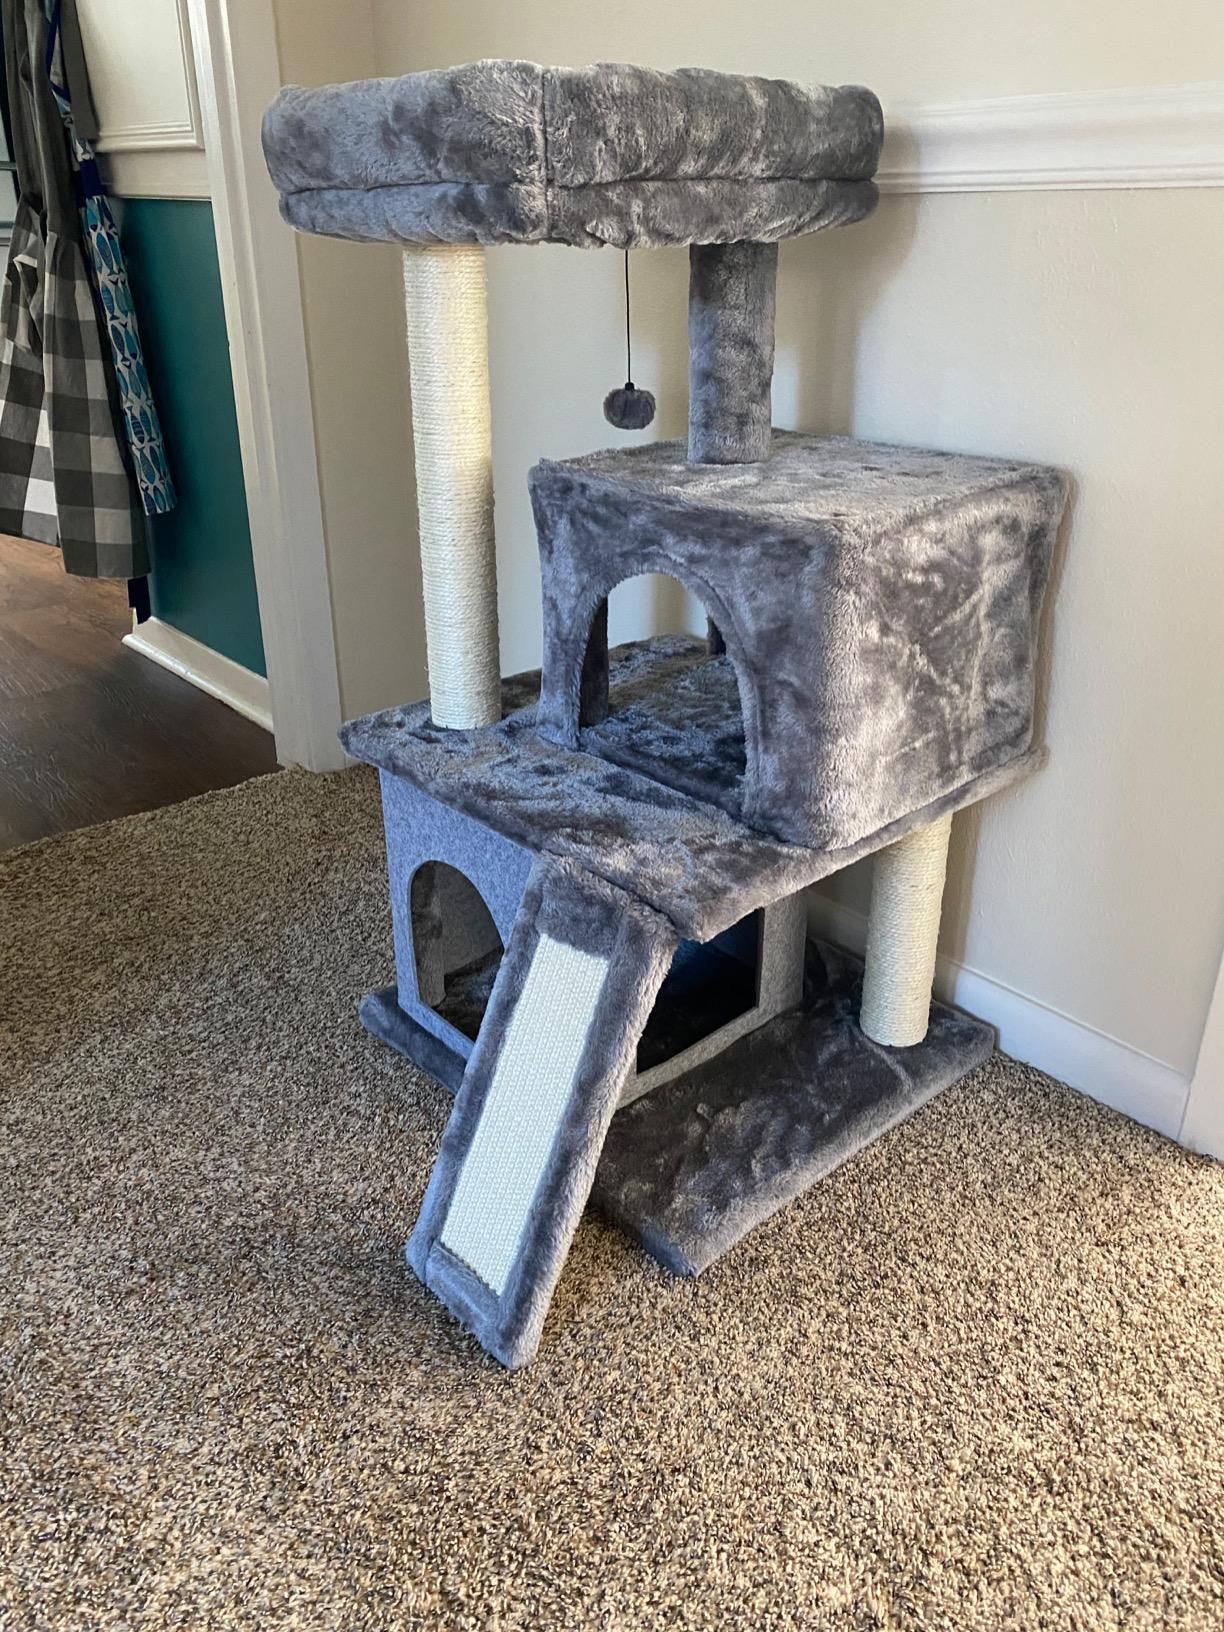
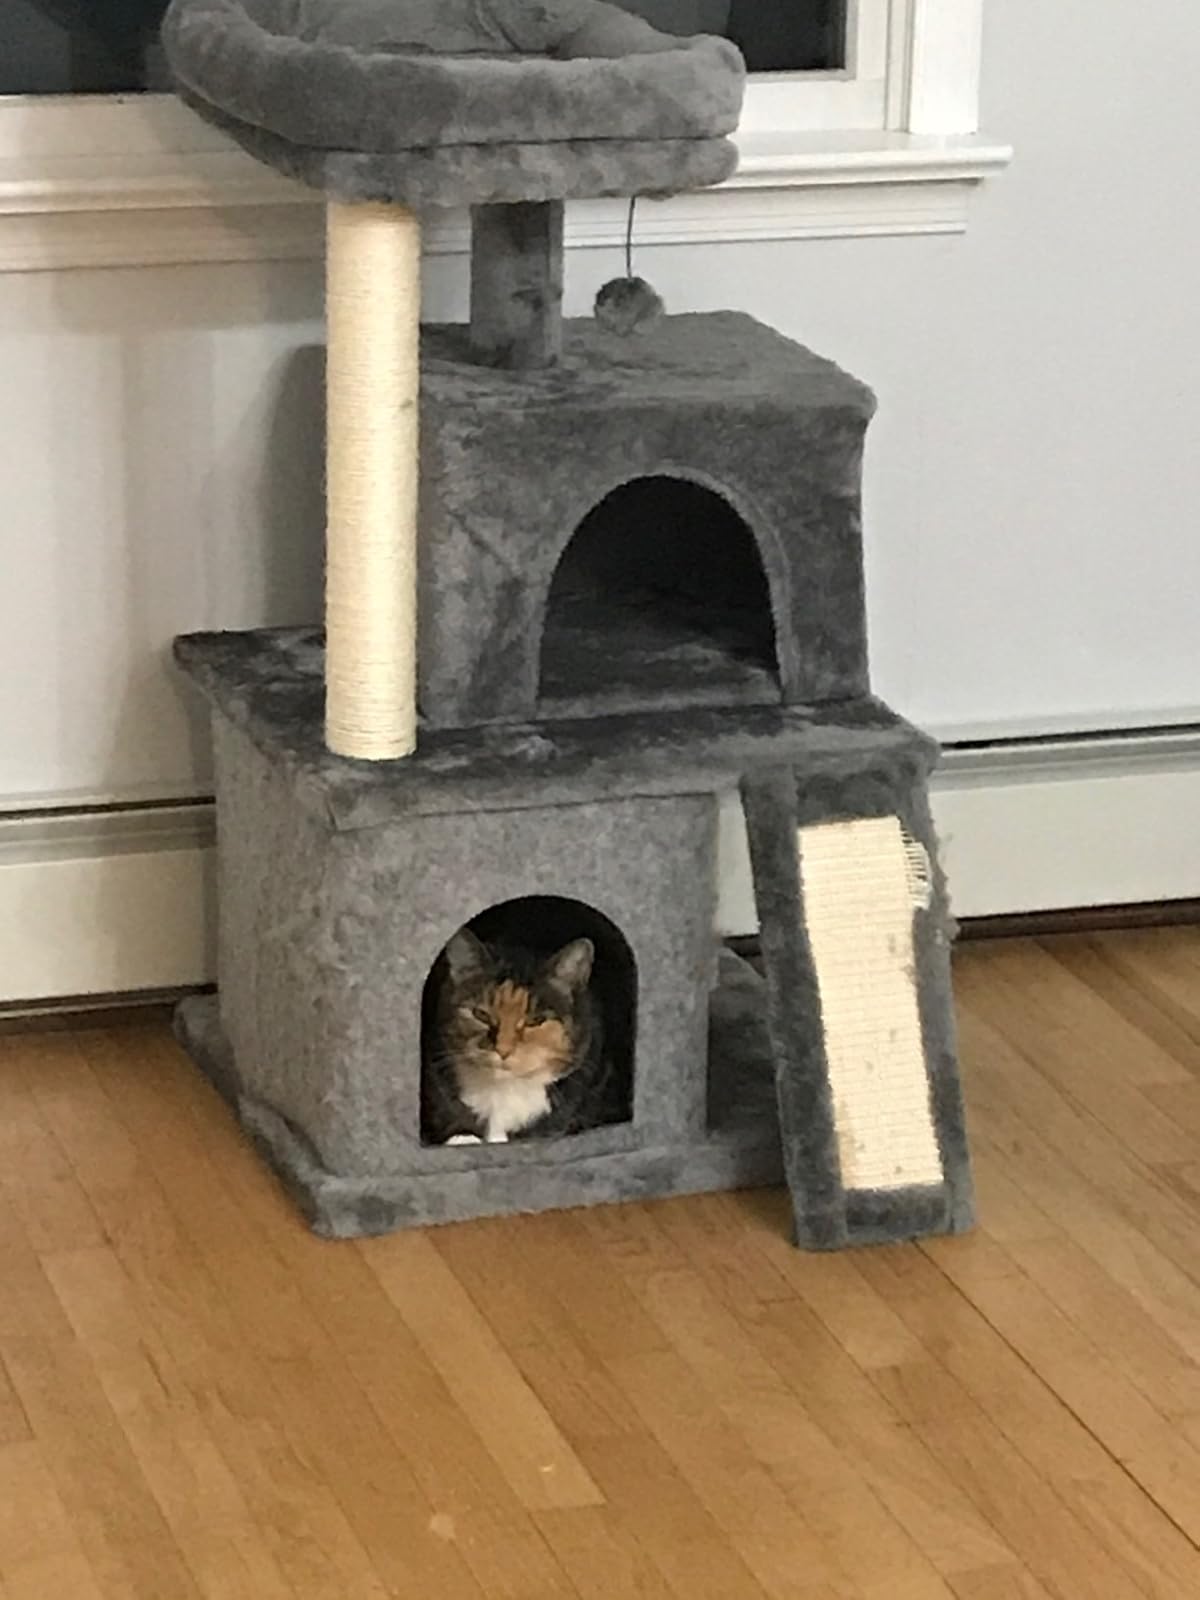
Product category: items_cat tree
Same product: yes